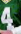
Number: 4